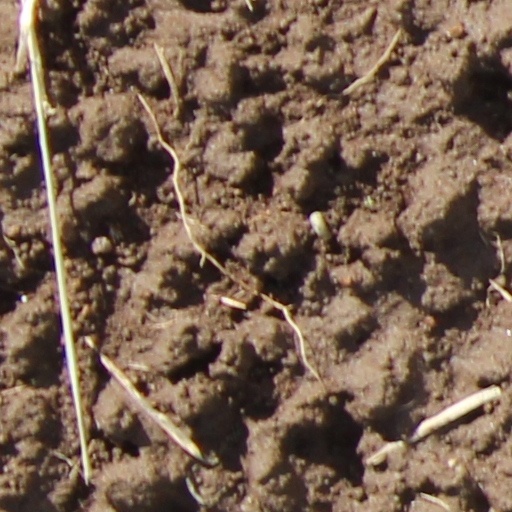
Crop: wheat